Historic Moravian Bethlehem District

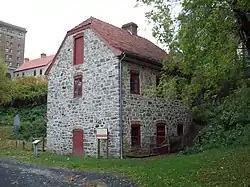

The museum property includes a connected series of 18th-century stone buildings which includes the 1744-1772 Single Sisters' House and the 1746 Bell House, both of which served as communal living facilities, and the 1751 Old Chapel. Also part of the complex, the Lewis David de Schweinitz Residence is a National Historic Landmark for its association with botanist and mycologist Lewis David de Schweinitz who used to take up residence in the building.